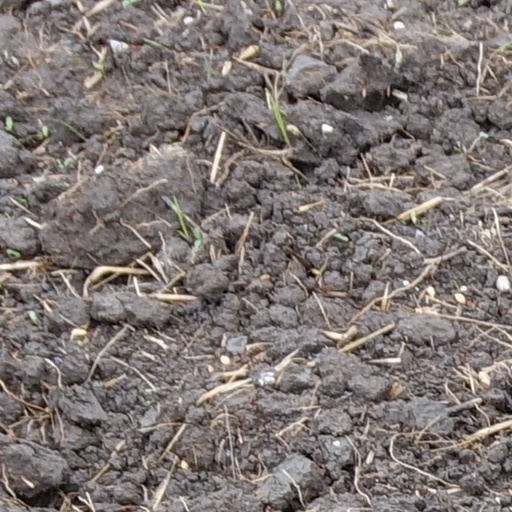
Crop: wheat